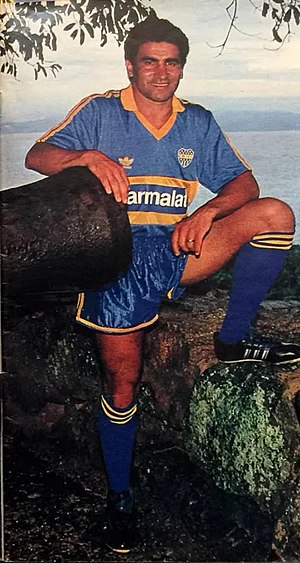
Alberto Acosta
Alberto Acosta er en tidligere argentinsk fodboldspiller.